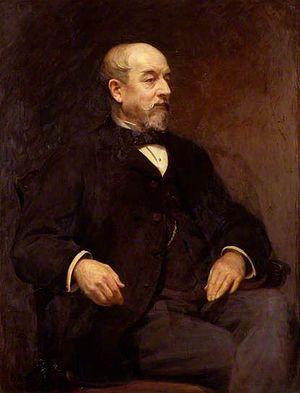
Samuel Canning était un ingénieur anglais, pionnier de la télégraphie sous-marine.